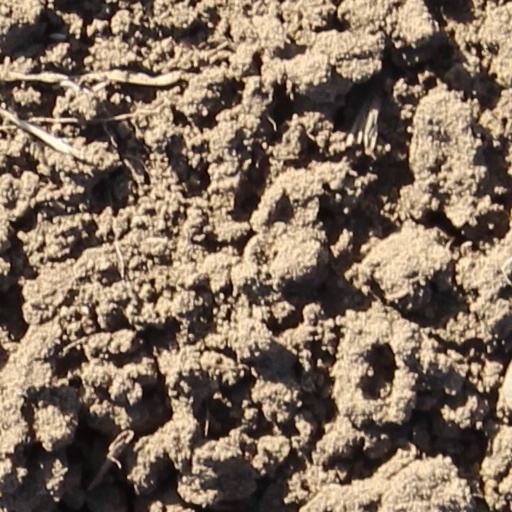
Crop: wheat